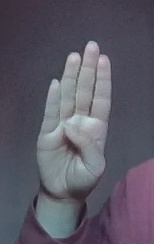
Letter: kaaf